Chozen Toguchi

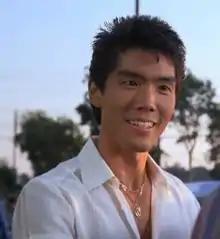
Chozen Toguchi as he appears in "The Karate Kid Part II"

Chozen Toguchi is a fictional character in "The Karate Kid" franchise, who appears as the main antagonist of the motion picture "The Karate Kid Part II" (1986), and a supporting character (beginning with Season 3) of the series "Cobra Kai" (2021). He is portrayed by Yuji Okumoto, whose performance has received widespread acclaim.